Josef Kaiser

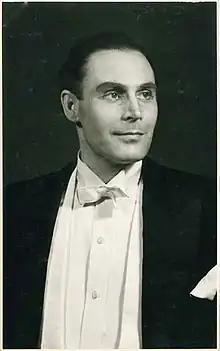
Josef Kaiser

Josef Kaiser (1 May 1910 – 5 October 1991) was an East German urban architect associated, in particular, with a number of the country's more high-profile building projects during the 1950s and 1960s. In 1946, following serious illness, he embarked on a career as an operatic tenor: five years later he returned to architecture.